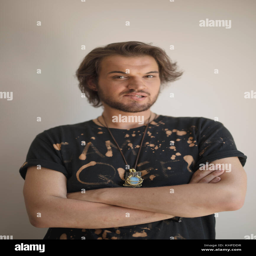
portrait of a young man with his arms crossed